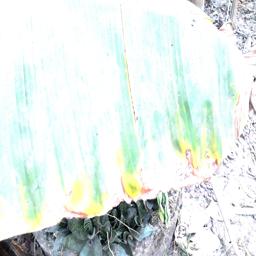
Label: POTASSIUM DEFICIENCY